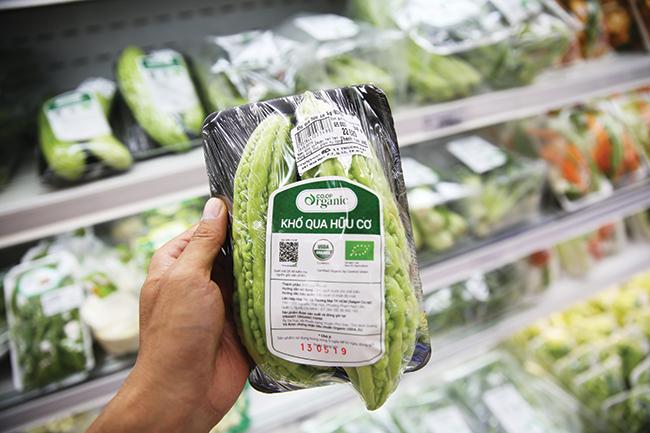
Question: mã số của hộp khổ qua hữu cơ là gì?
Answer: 130 519